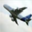
Label: airplane